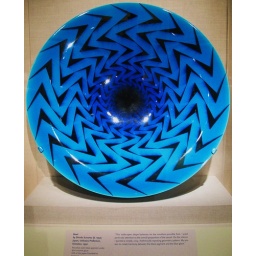
A beautiful blue bowl by Shindo Susumu on display in the Sackler Gallery, part of the Smithsonian, in Washington, DC.